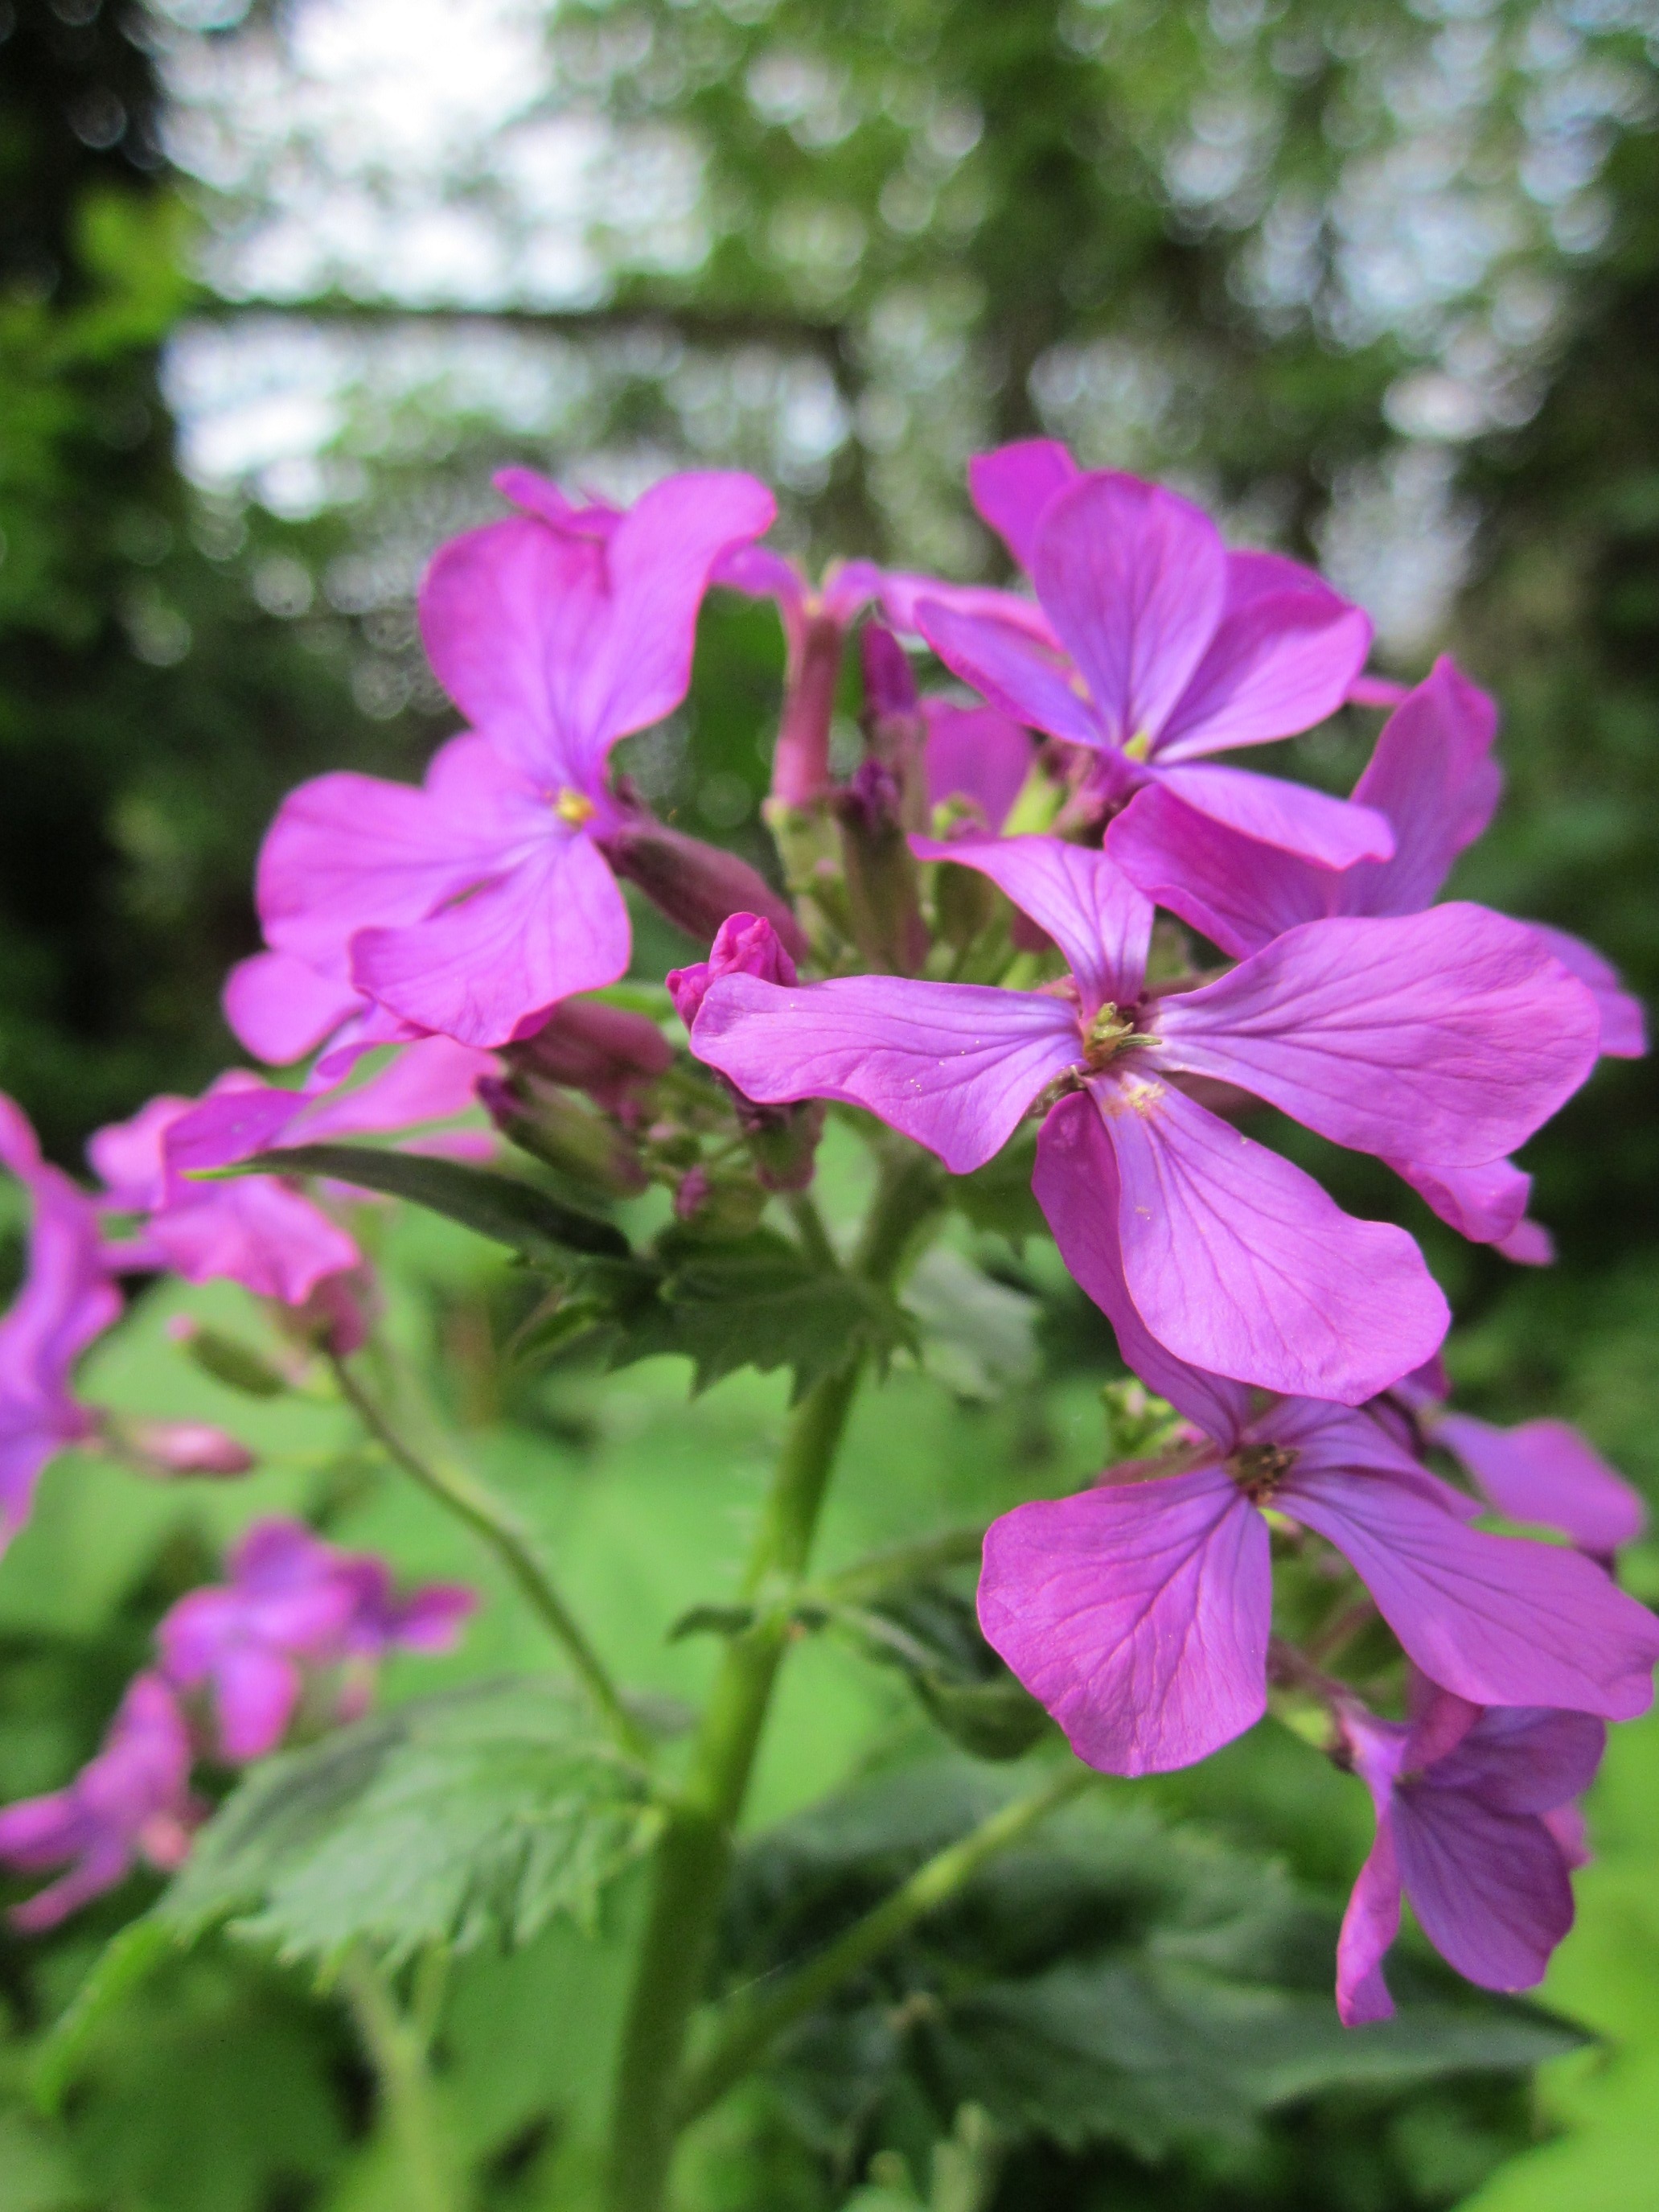
plant, flower, petal, botany, flora, wildflower, geranium, species, inflorescence, flowering plant, geraniaceae, honesty, annual plant, lunaria annua, annual honesty, land plant, geraniales, dame's rocket